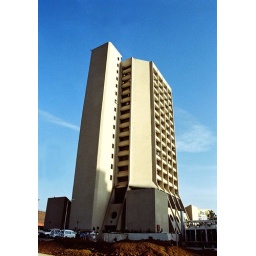
first sky rise building in islamabad, has only 14 floors.